Metal

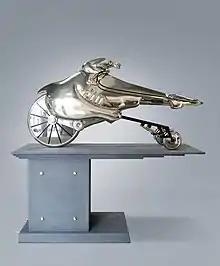
A metal sculpture

In the context of metals, an alloy is a substance having metallic properties which is composed of two or more elements. Often at least one of these is a metallic element; the term "alloy" is sometimes used more generally as in silicon–germanium alloys. An alloy may have a variable or fixed composition. For example, gold and silver form an alloy in which the proportions of gold or silver can be varied; titanium and silicon form an alloy TiSi in which the ratio of the two components is fixed (also known as an intermetallic compound).